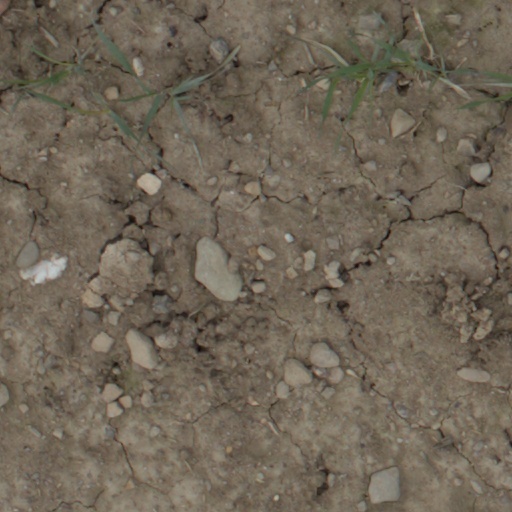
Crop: wheat